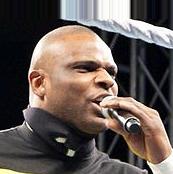
Age: 32